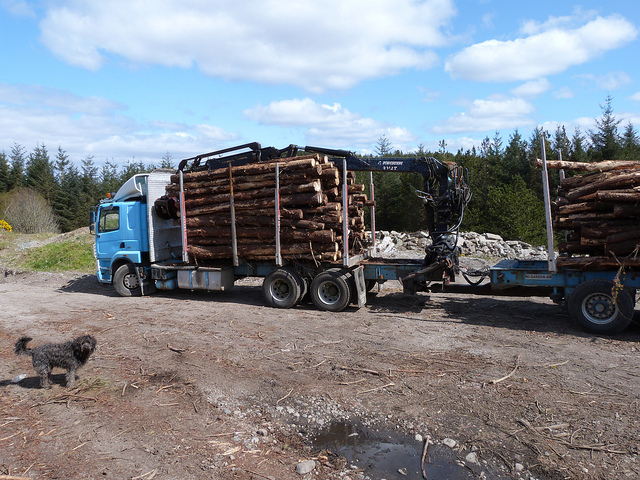
A dog standing near a truck loaded with logs.

A dog stands by a large load of timber on a truck.

A dog stand near a parked truck filled with logs.

A trailer truck hauling with a crane hauling logs.